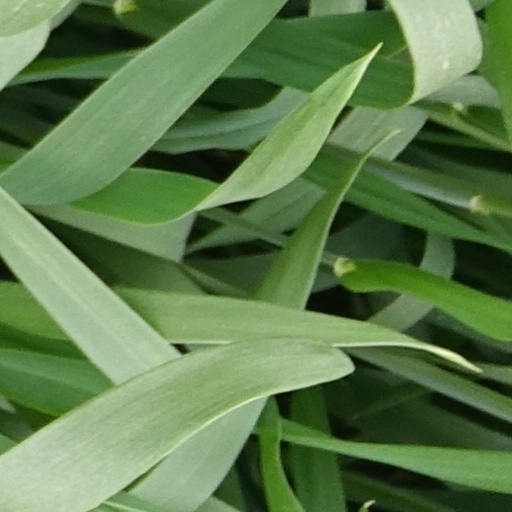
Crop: wheat